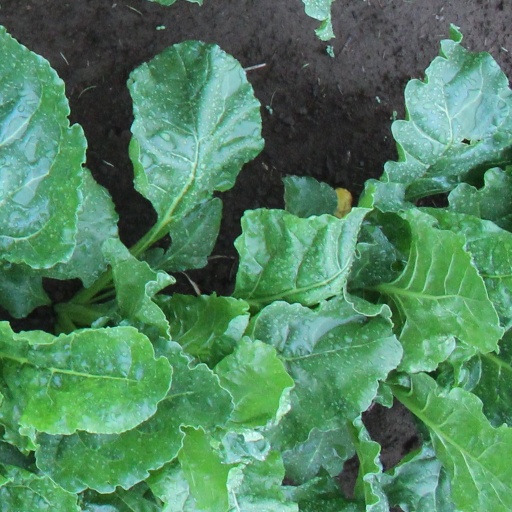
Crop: sugar beet